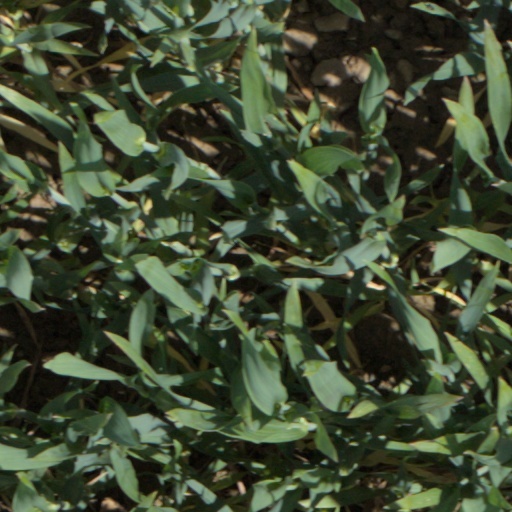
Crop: wheat